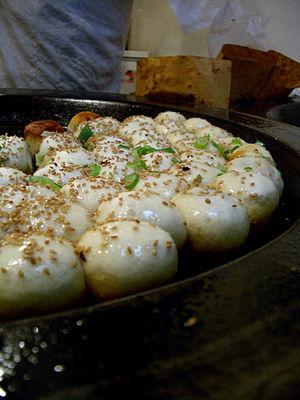
La cuisine de Shanghai, appelée localement, correspond à un raffinement des cuisines des régions avoisinantes : les régions côtières, Jiangsu et Zhejiang, et la région des grandes rivières, Anhui. Ces trois régions font partie des huit grandes cuisines régionales de la Chine, qui sont souvent regroupées en quatre régions géographiques dont le sud-est, avec Shanghai comme ville principale. Cette cuisine se caractérise par son emploi particulier de l’alcool et du sucre dans la préparation des mets. Les poissons, l’anguille, le crabe ou le poulet sont marinés dans l’alcool puis rapidement cuits ou servis crus. Les salaisons et les légumes en conserve sont souvent utilisés pour donner du goût au plat.